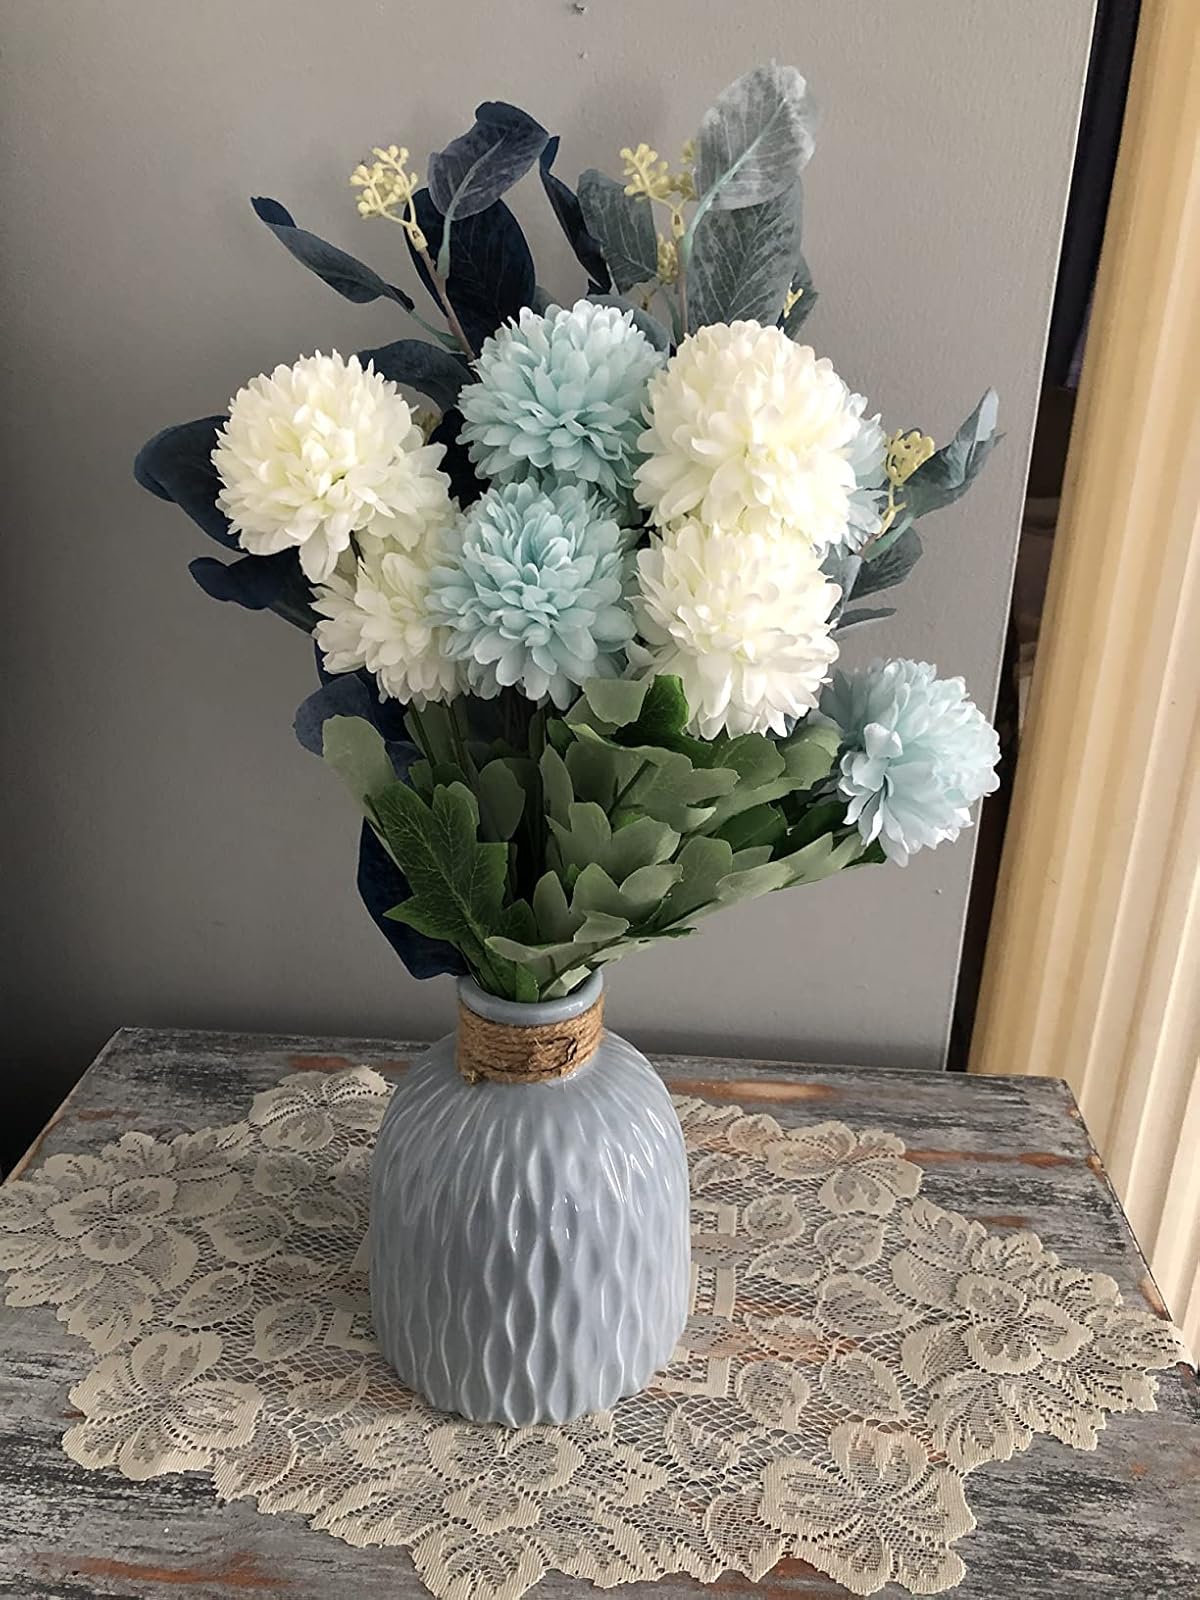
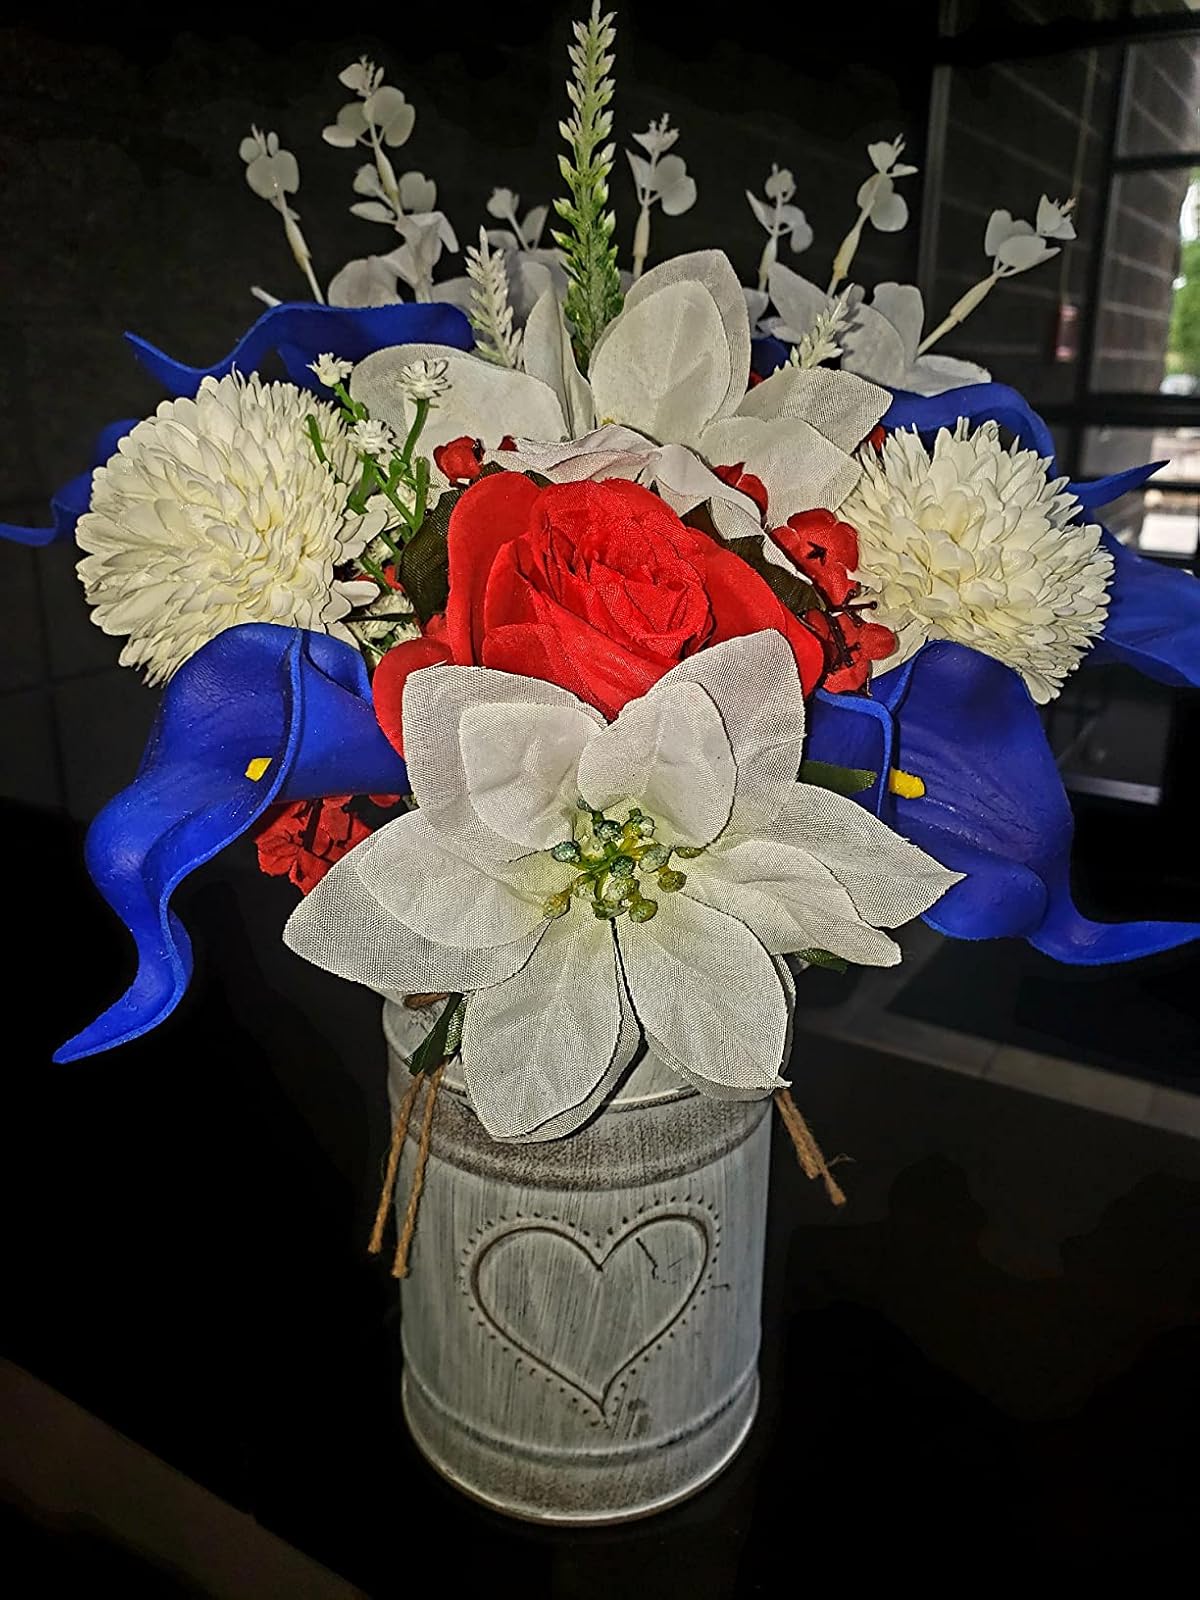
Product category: vase
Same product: no